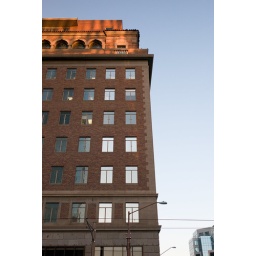
copper building with sky in windows